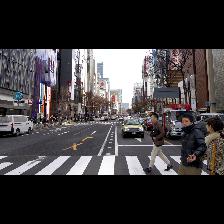
Label: Human